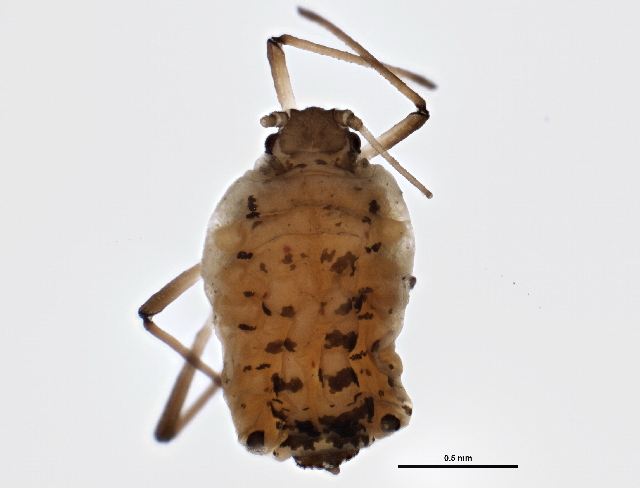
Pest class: cabbage_aphid